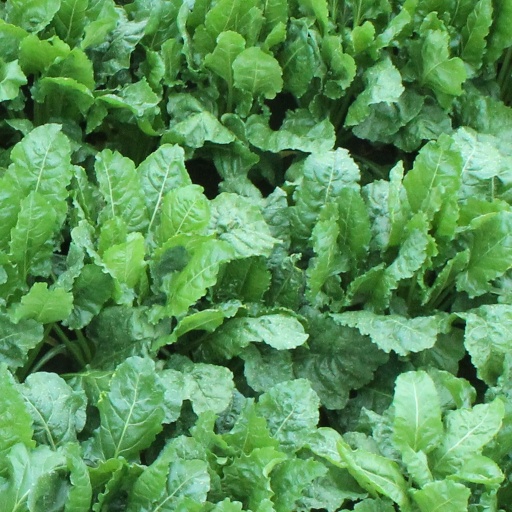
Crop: sugar beet